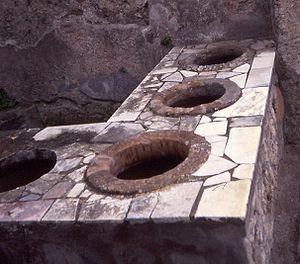
L'osteria est un établissement public en Italie où l'on sert principalement du vin et, dans certains cas, à manger ou des en-cas.
Dans l'Antiquité, le thermopolium est un établissement de restauration rapide.